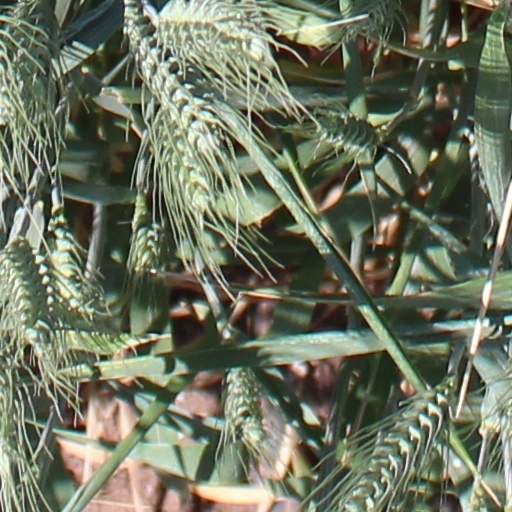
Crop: wheat